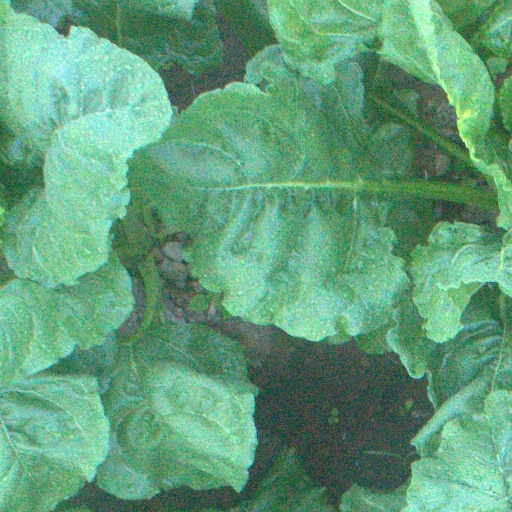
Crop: sugar beet